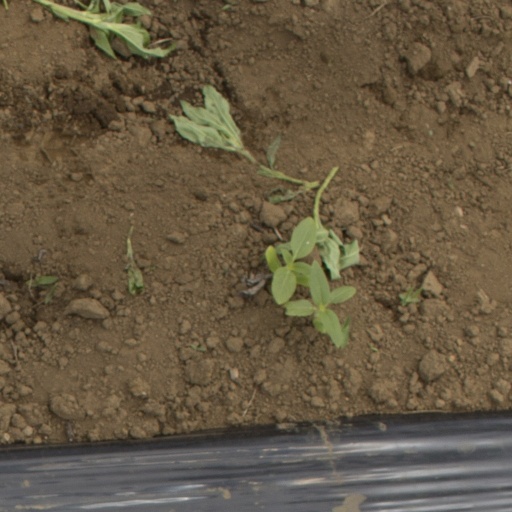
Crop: Jerusalem artichoke